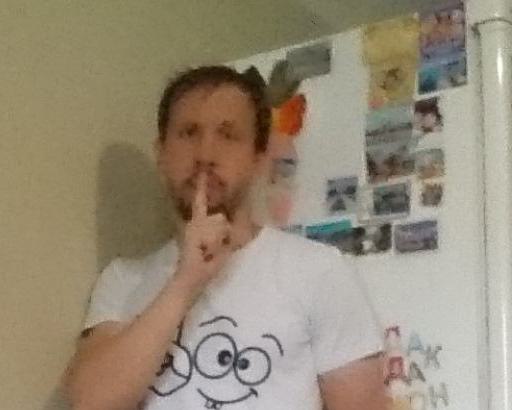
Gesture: mute